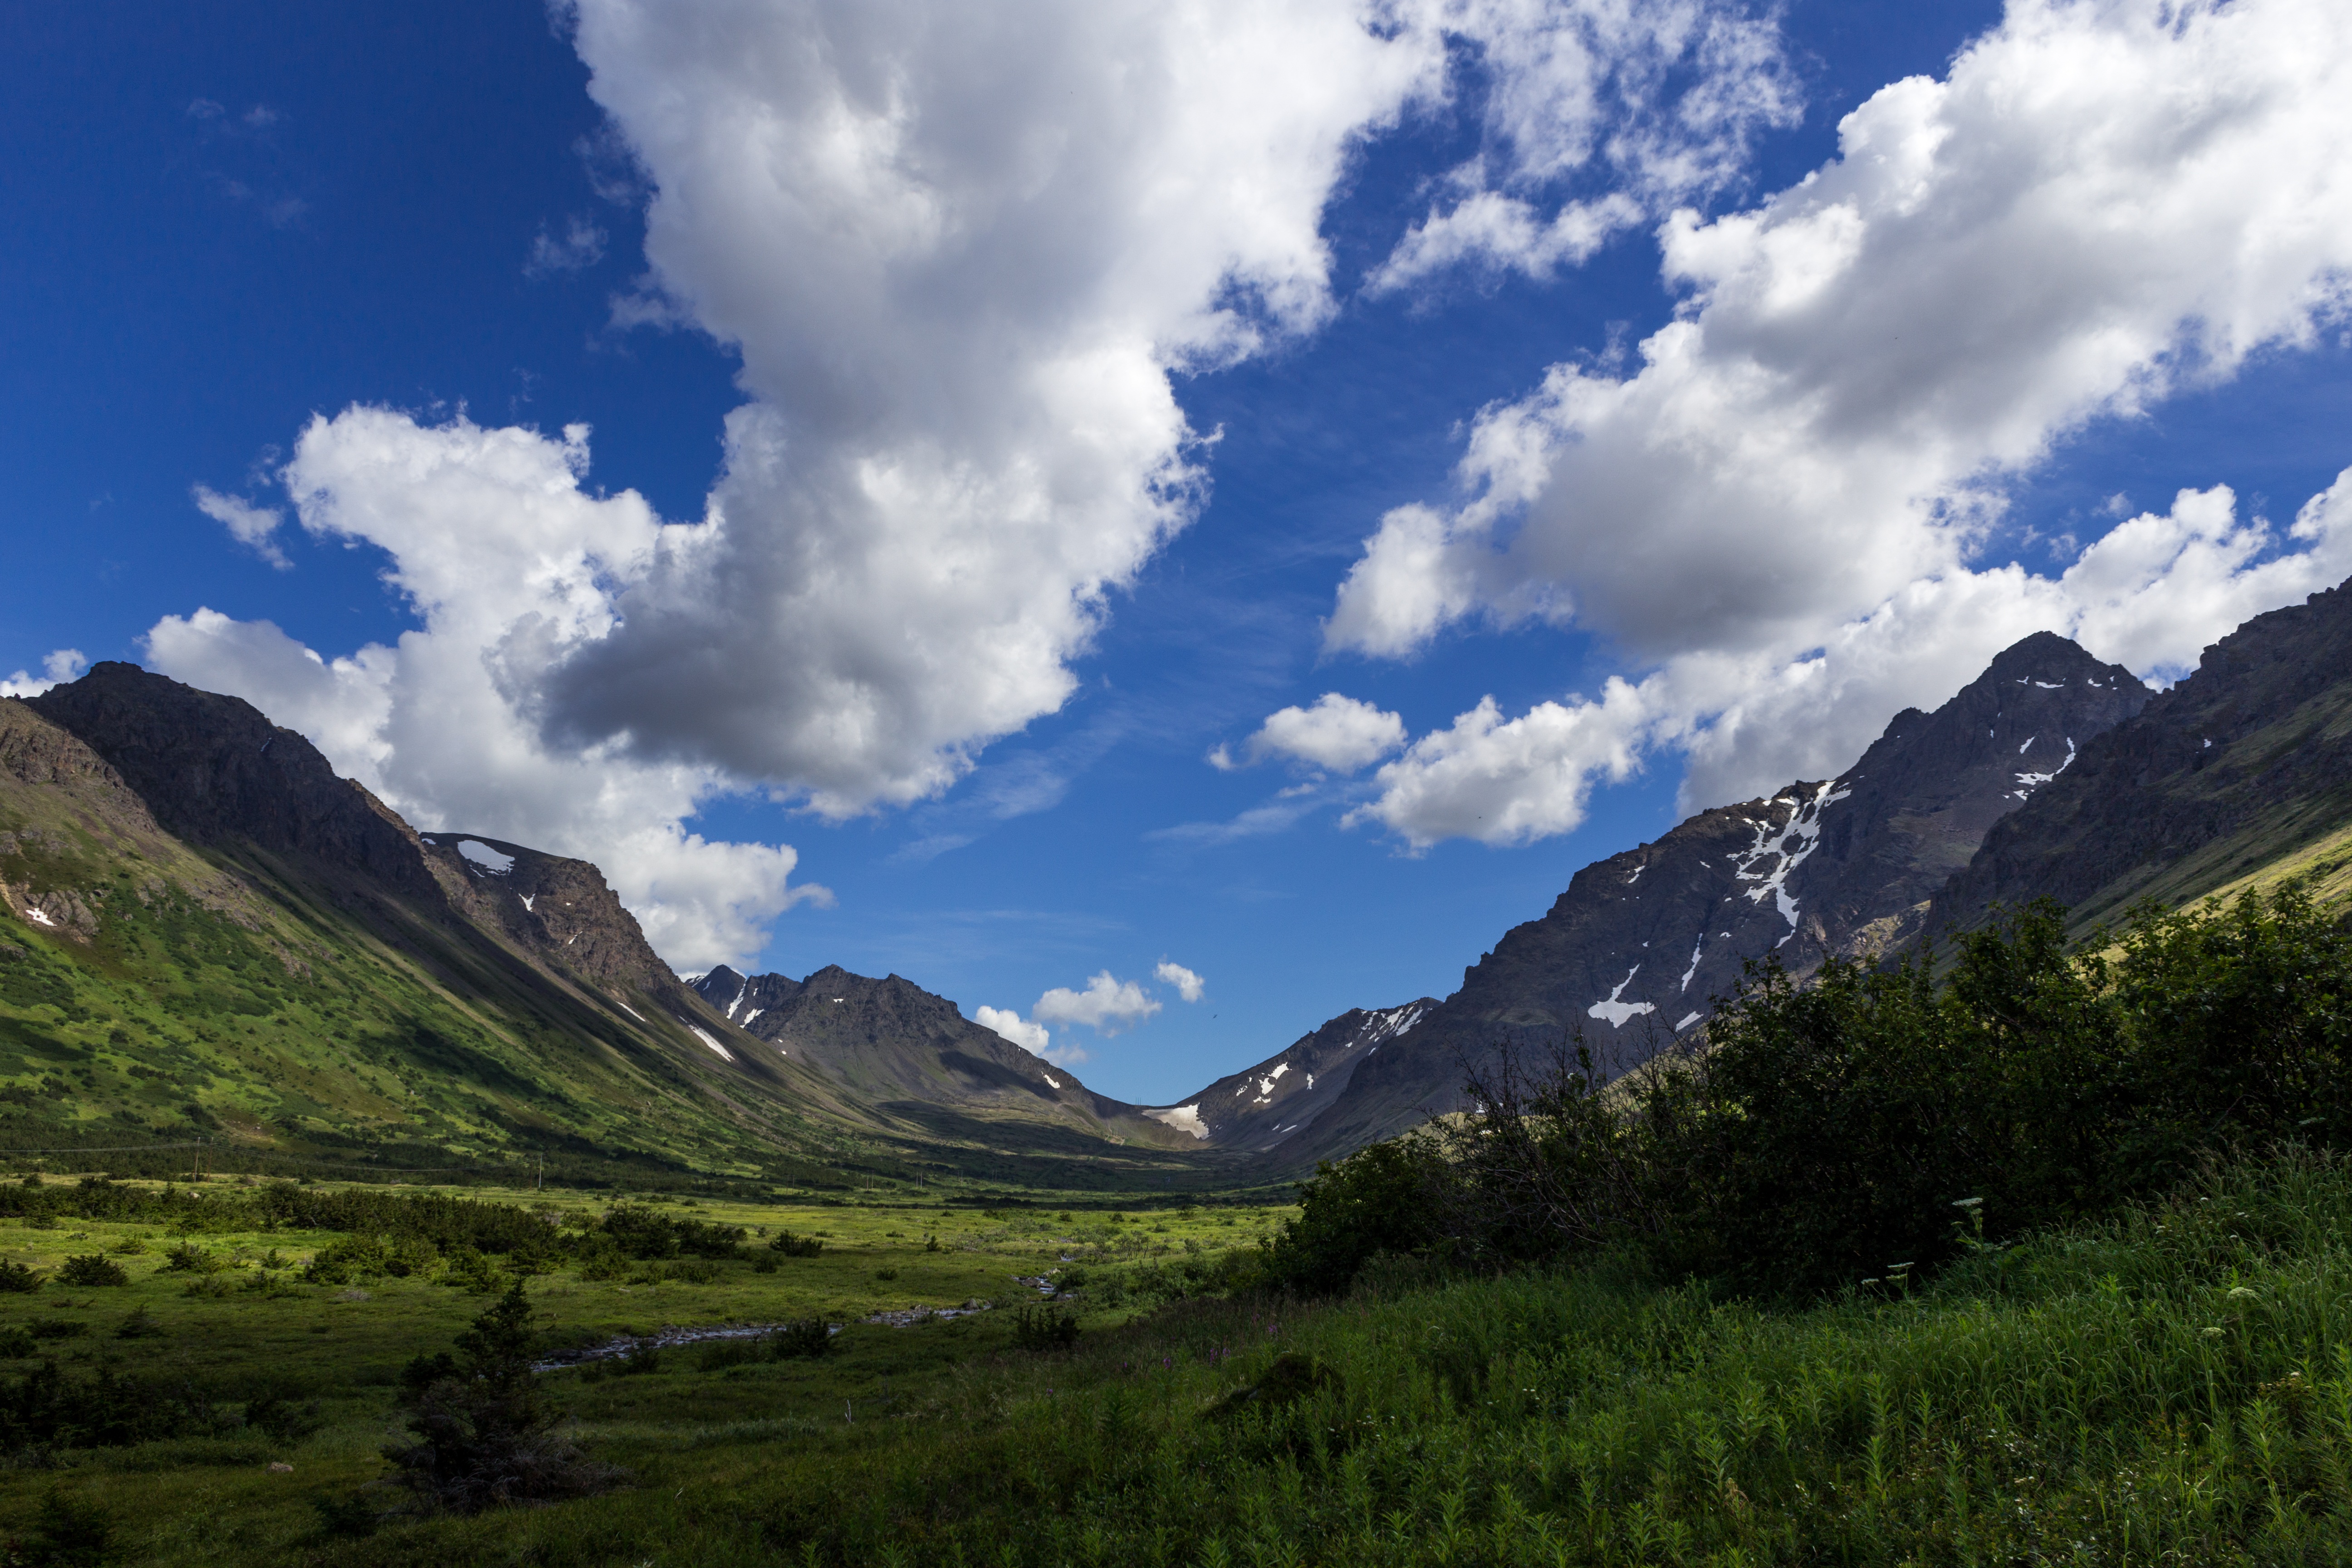
landscape, nature, outdoor, wilderness, mountain, cloud, sky, meadow, cloudy, hill, valley, mountain range, summer, tranquil, scenic, weather, colorful, highland, ridge, plain, clouds, colors, alps, grassland, plateau, day, fell, loch, rural area, landform, mountain pass, geographical feature, mountainous landforms